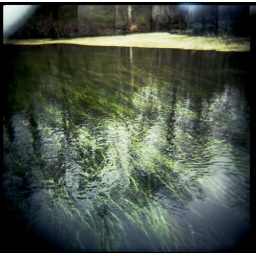
grass under water